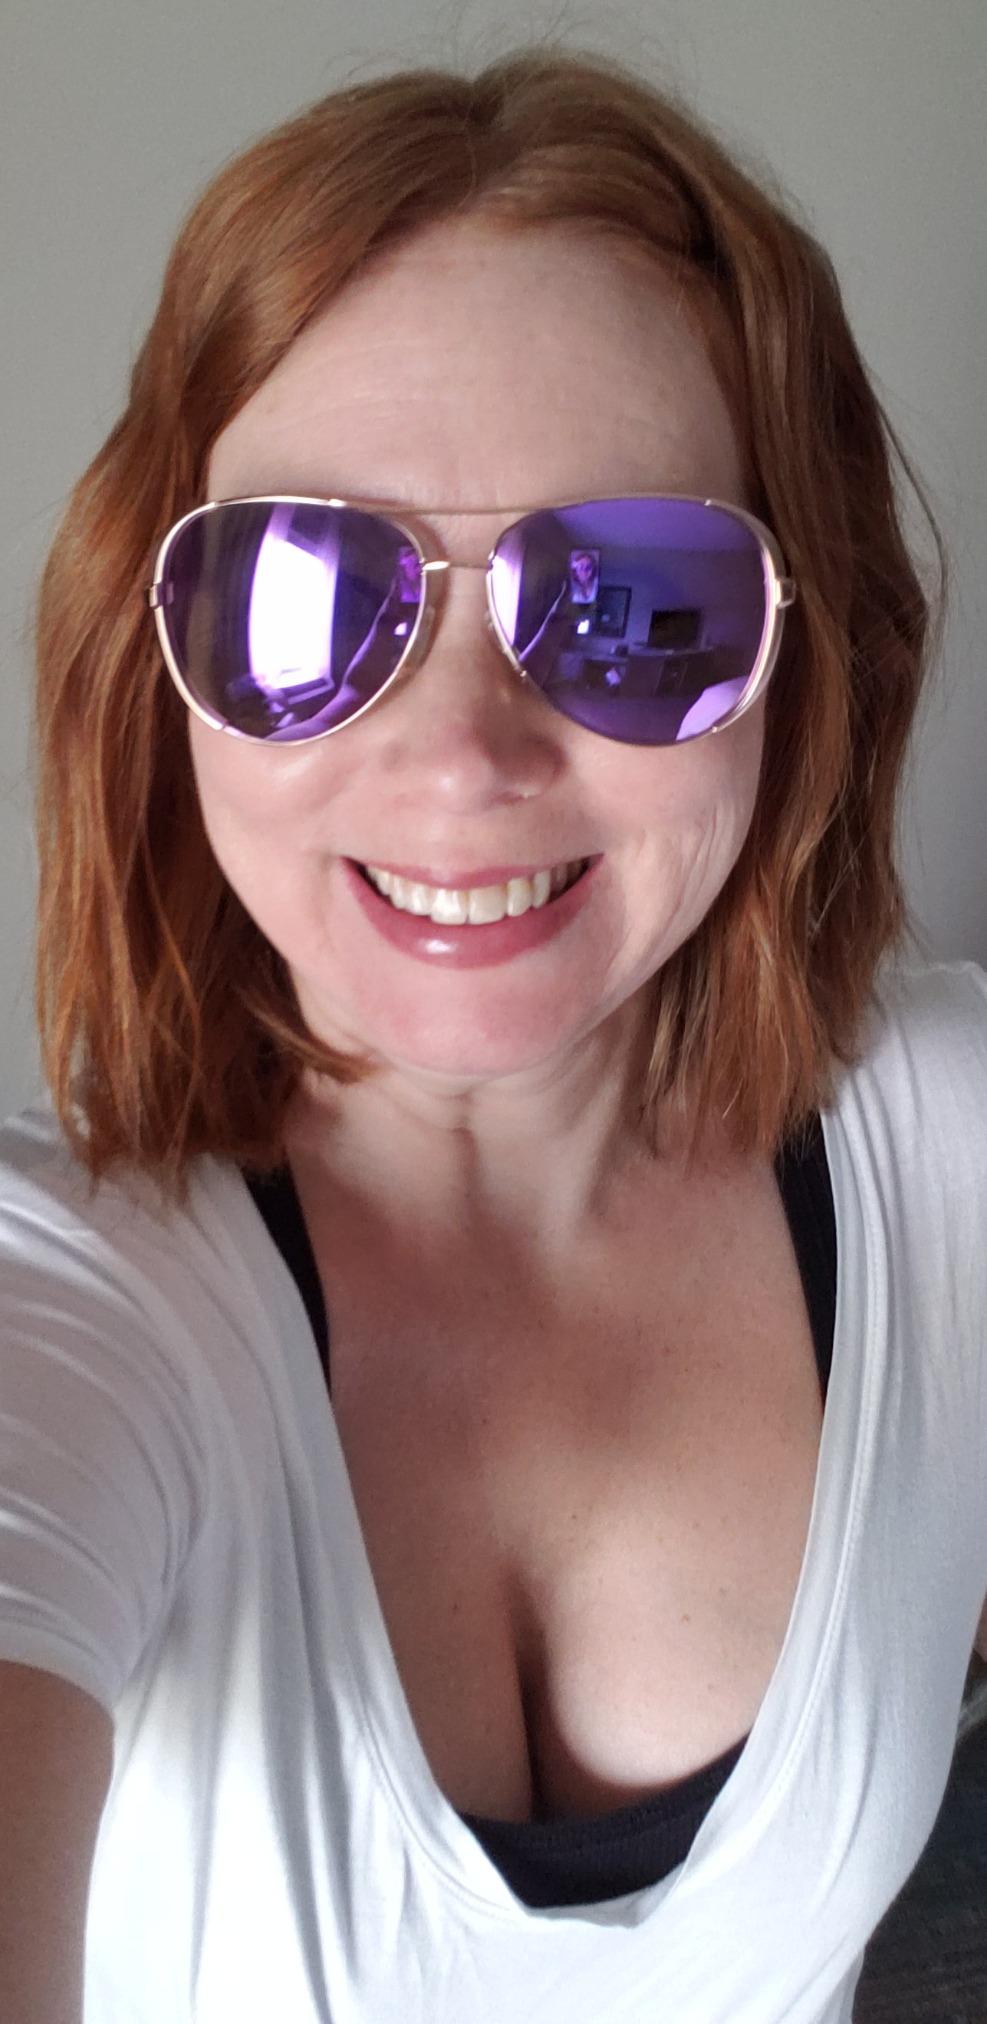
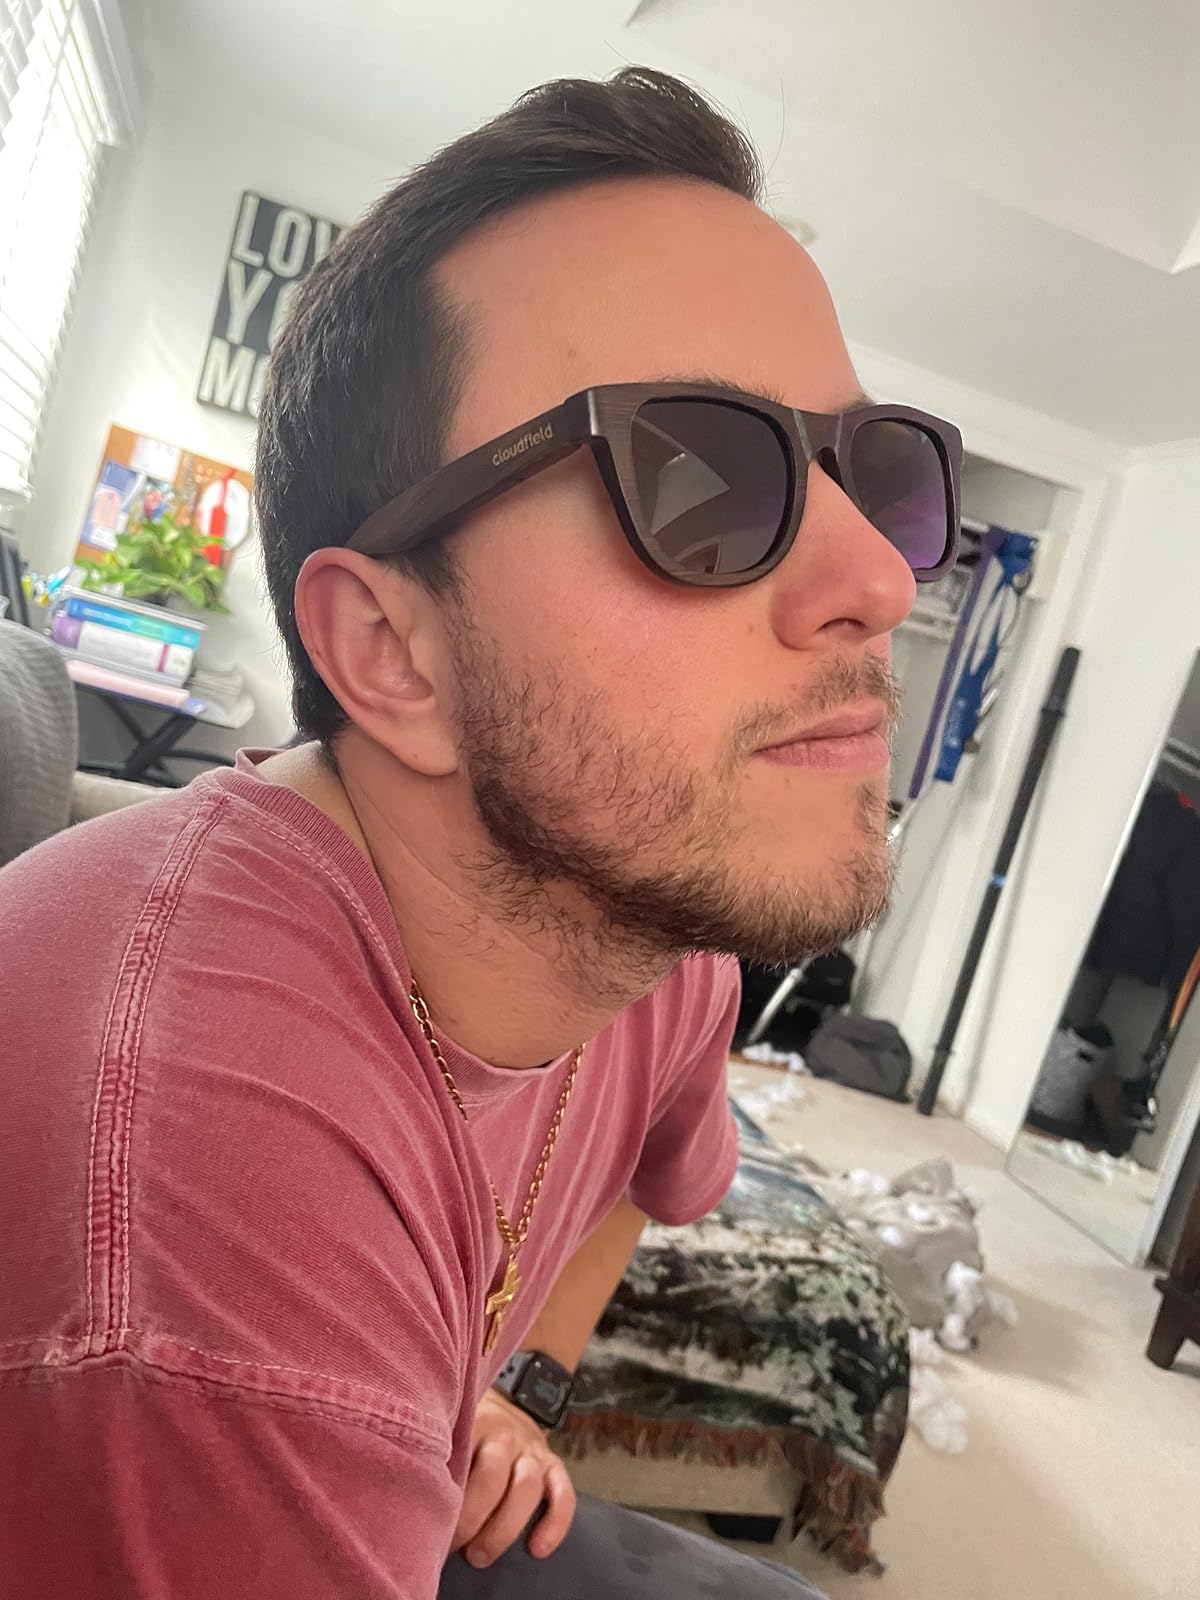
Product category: accessories_sunglasses
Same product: no